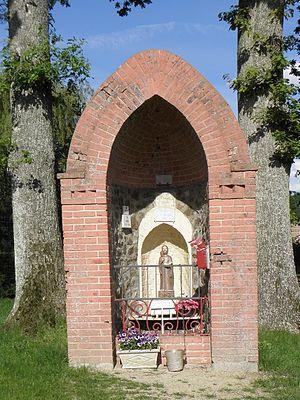
Fontaine Saint-Tudin à Landujan (35).
Landujan est une commune française située dans le département d'Ille-et-Vilaine, en région Bretagne.